Lady Margaret Fortescue

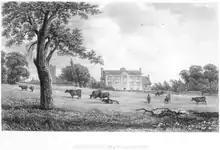
Ebrington Manor House, west front, 19th century engraving

Lady Margaret Fortescue was born on 13 December 1923 at Ebrington Manor, Chipping Campden, Gloucestershire, the elder daughter of Hugh Fortescue, 5th Earl Fortescue (1888–1958), and his wife, the Hon. Margaret Helen Fortescue, née Beaumont (1892–1958), the daughter of Wentworth Beaumont, 1st Viscount Allendale. She was educated at home by governesses in Castle Hill, then at a Swiss finishing school.